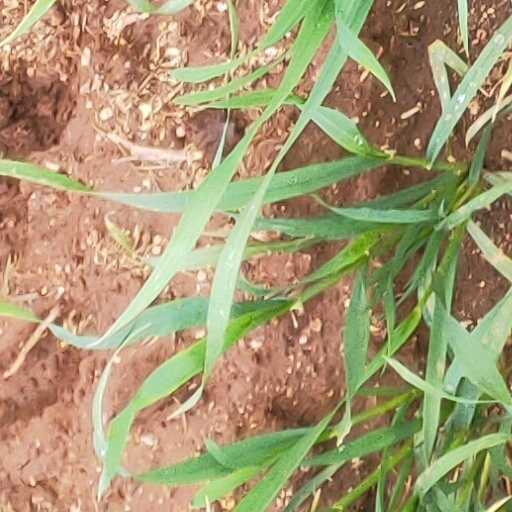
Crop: wheat